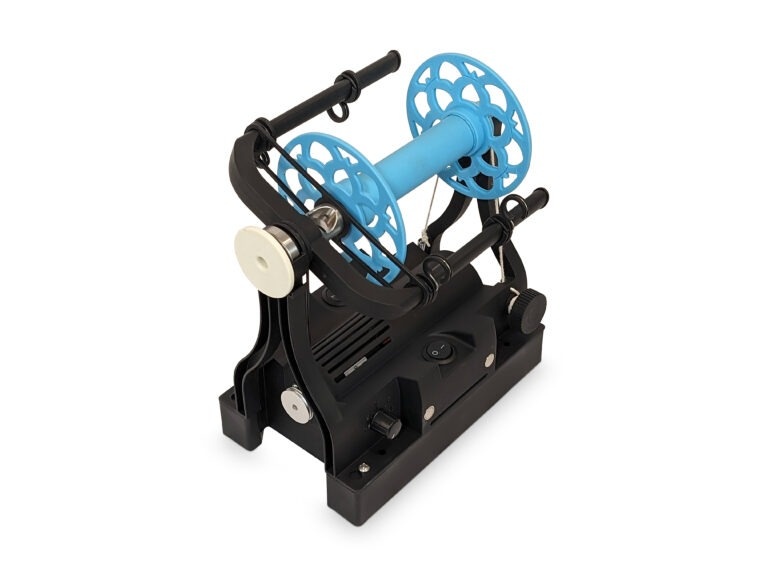
EEW 6.1
The Electric Eel Wheel 6.1 is a high speed production eSpinner. Features: Compact travel friendly design Weighs under 3 pounds (1.3 kgs) Bobbins hold 8 ounces (225 grams) Sealed ball bearings on all friction points (eliminates need for oil and results in quiet operation) Controls are ergonomic and easy to use Brushless motor gives more speed and power than previous EEWs (max speed of 1,800 RPMs at the flyer) Everything you need to spin is included: EEW 6.1 base unit 6 bobbins Wall power supply Orifice hook Orifice reducer Foot switch Instruction manual For more information including instructional videos more go to the EEW 6.0 homepage . The wall power cord accepts 100-240 VAC so it works with voltages around the world, but you may need to get a plug converter if you live outside North America. This does not come with a Lazy Kate and that must be purchased separately. If we are sold out, check the Yarn Adventure Truck for stock. They can ship!
Brand: Dreaming Robots
Category: Arts & Entertainment > Hobbies & Creative Arts > Arts & Crafts > Art & Crafting Tools > Textile Craft Machines > Spinning Wheels > Electric Spinning Wheels